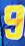
Number: 9